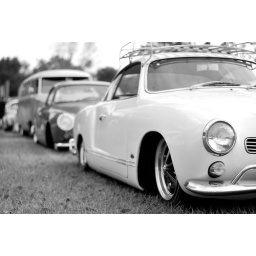
I'm stuck in black &amp;amp; white mode.